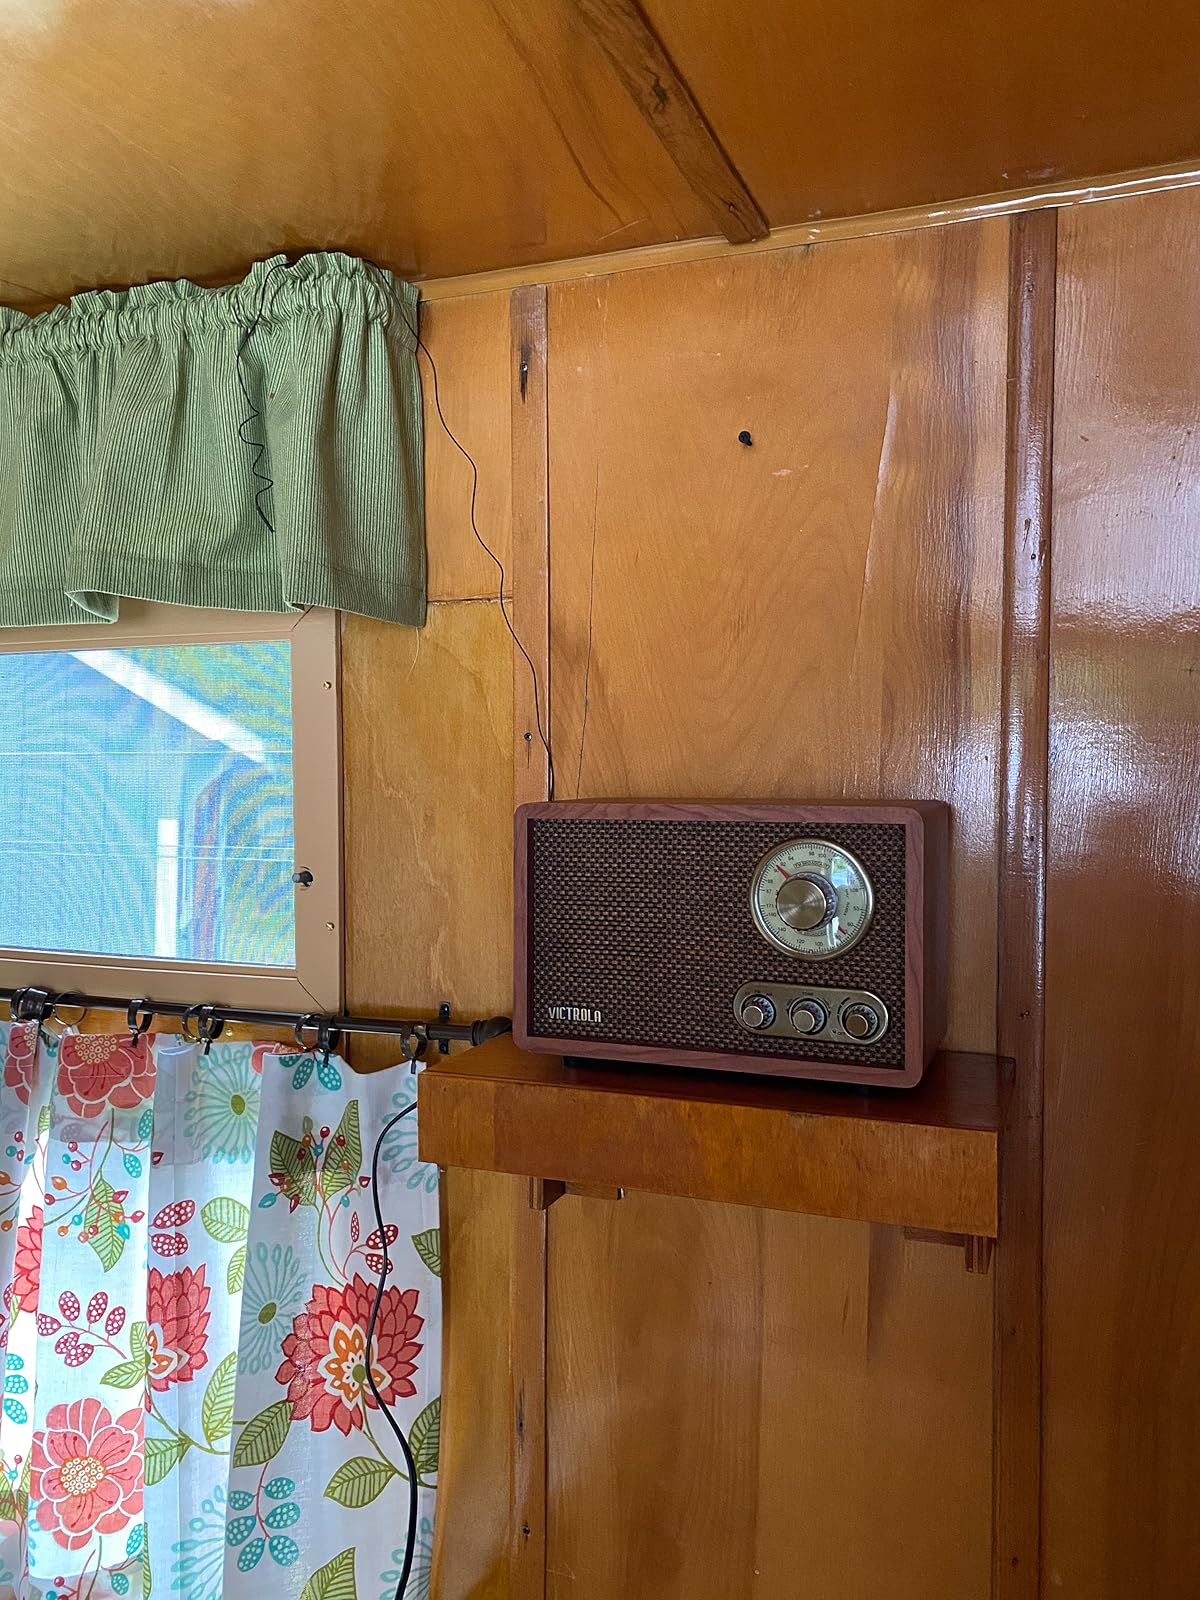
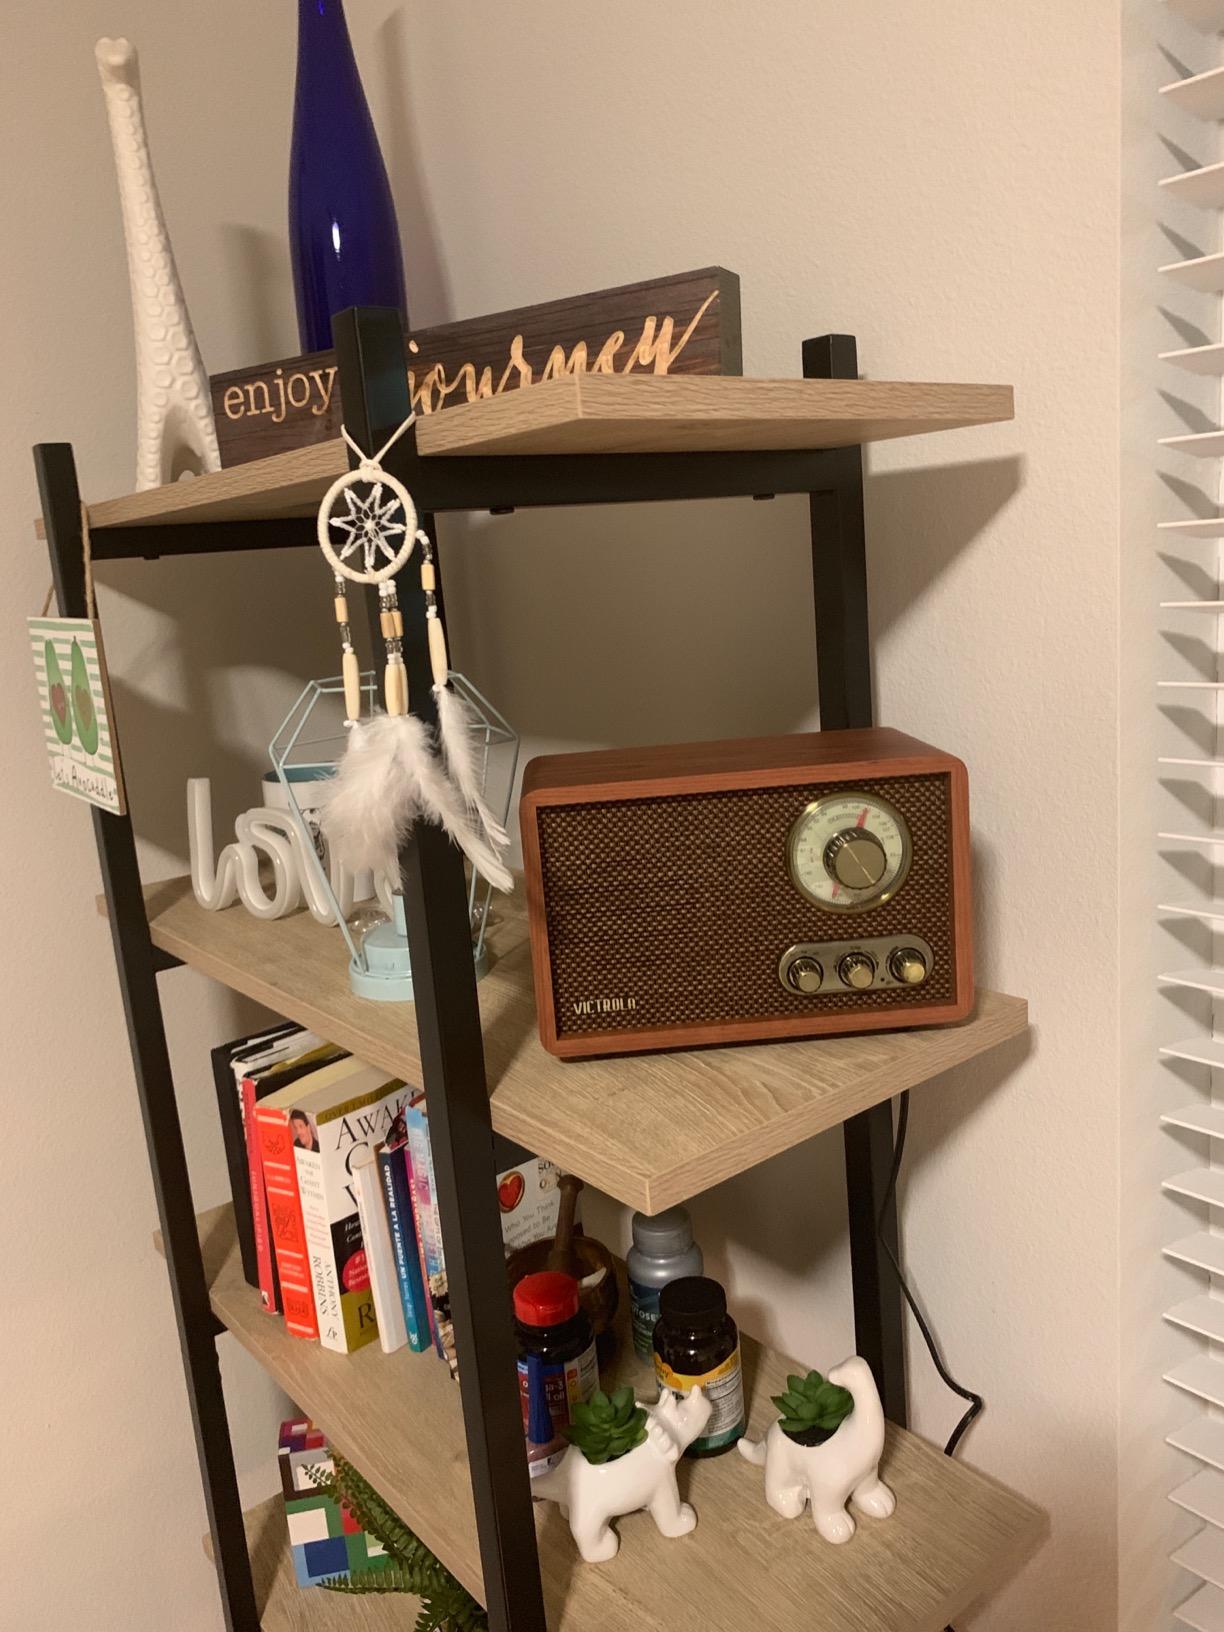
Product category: radio
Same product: yes